Palladium(III) compounds

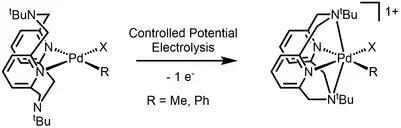

Pairs of Pd(III) centers can couple, giving rise to a Pd–Pd bond. In contrast to the mononuclear Pd(III) complexes, the Pd(III)-Pd(III) dimers are diamagnetic.